A Cool Fish

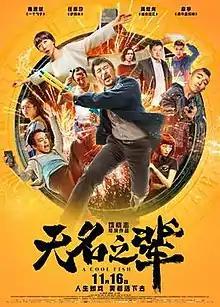

A Cool Fish is a 2018 Chinese comedy drama film directed and co-written by Rao Xiaozhi, and starring Chen Jianbin, Ren Suxi, Pan Binlong, and Zhang Yu. The film tells the story of several nobodies, including a cop-turned-security guard Ma Xiaoyong, his sister Ma Jiaqi, and two thieves Li Haigen and Hu Guangsheng. The film premiered in China on November 16, 2018.